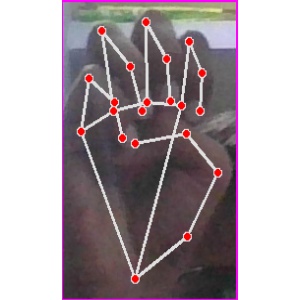
अक्षर: म